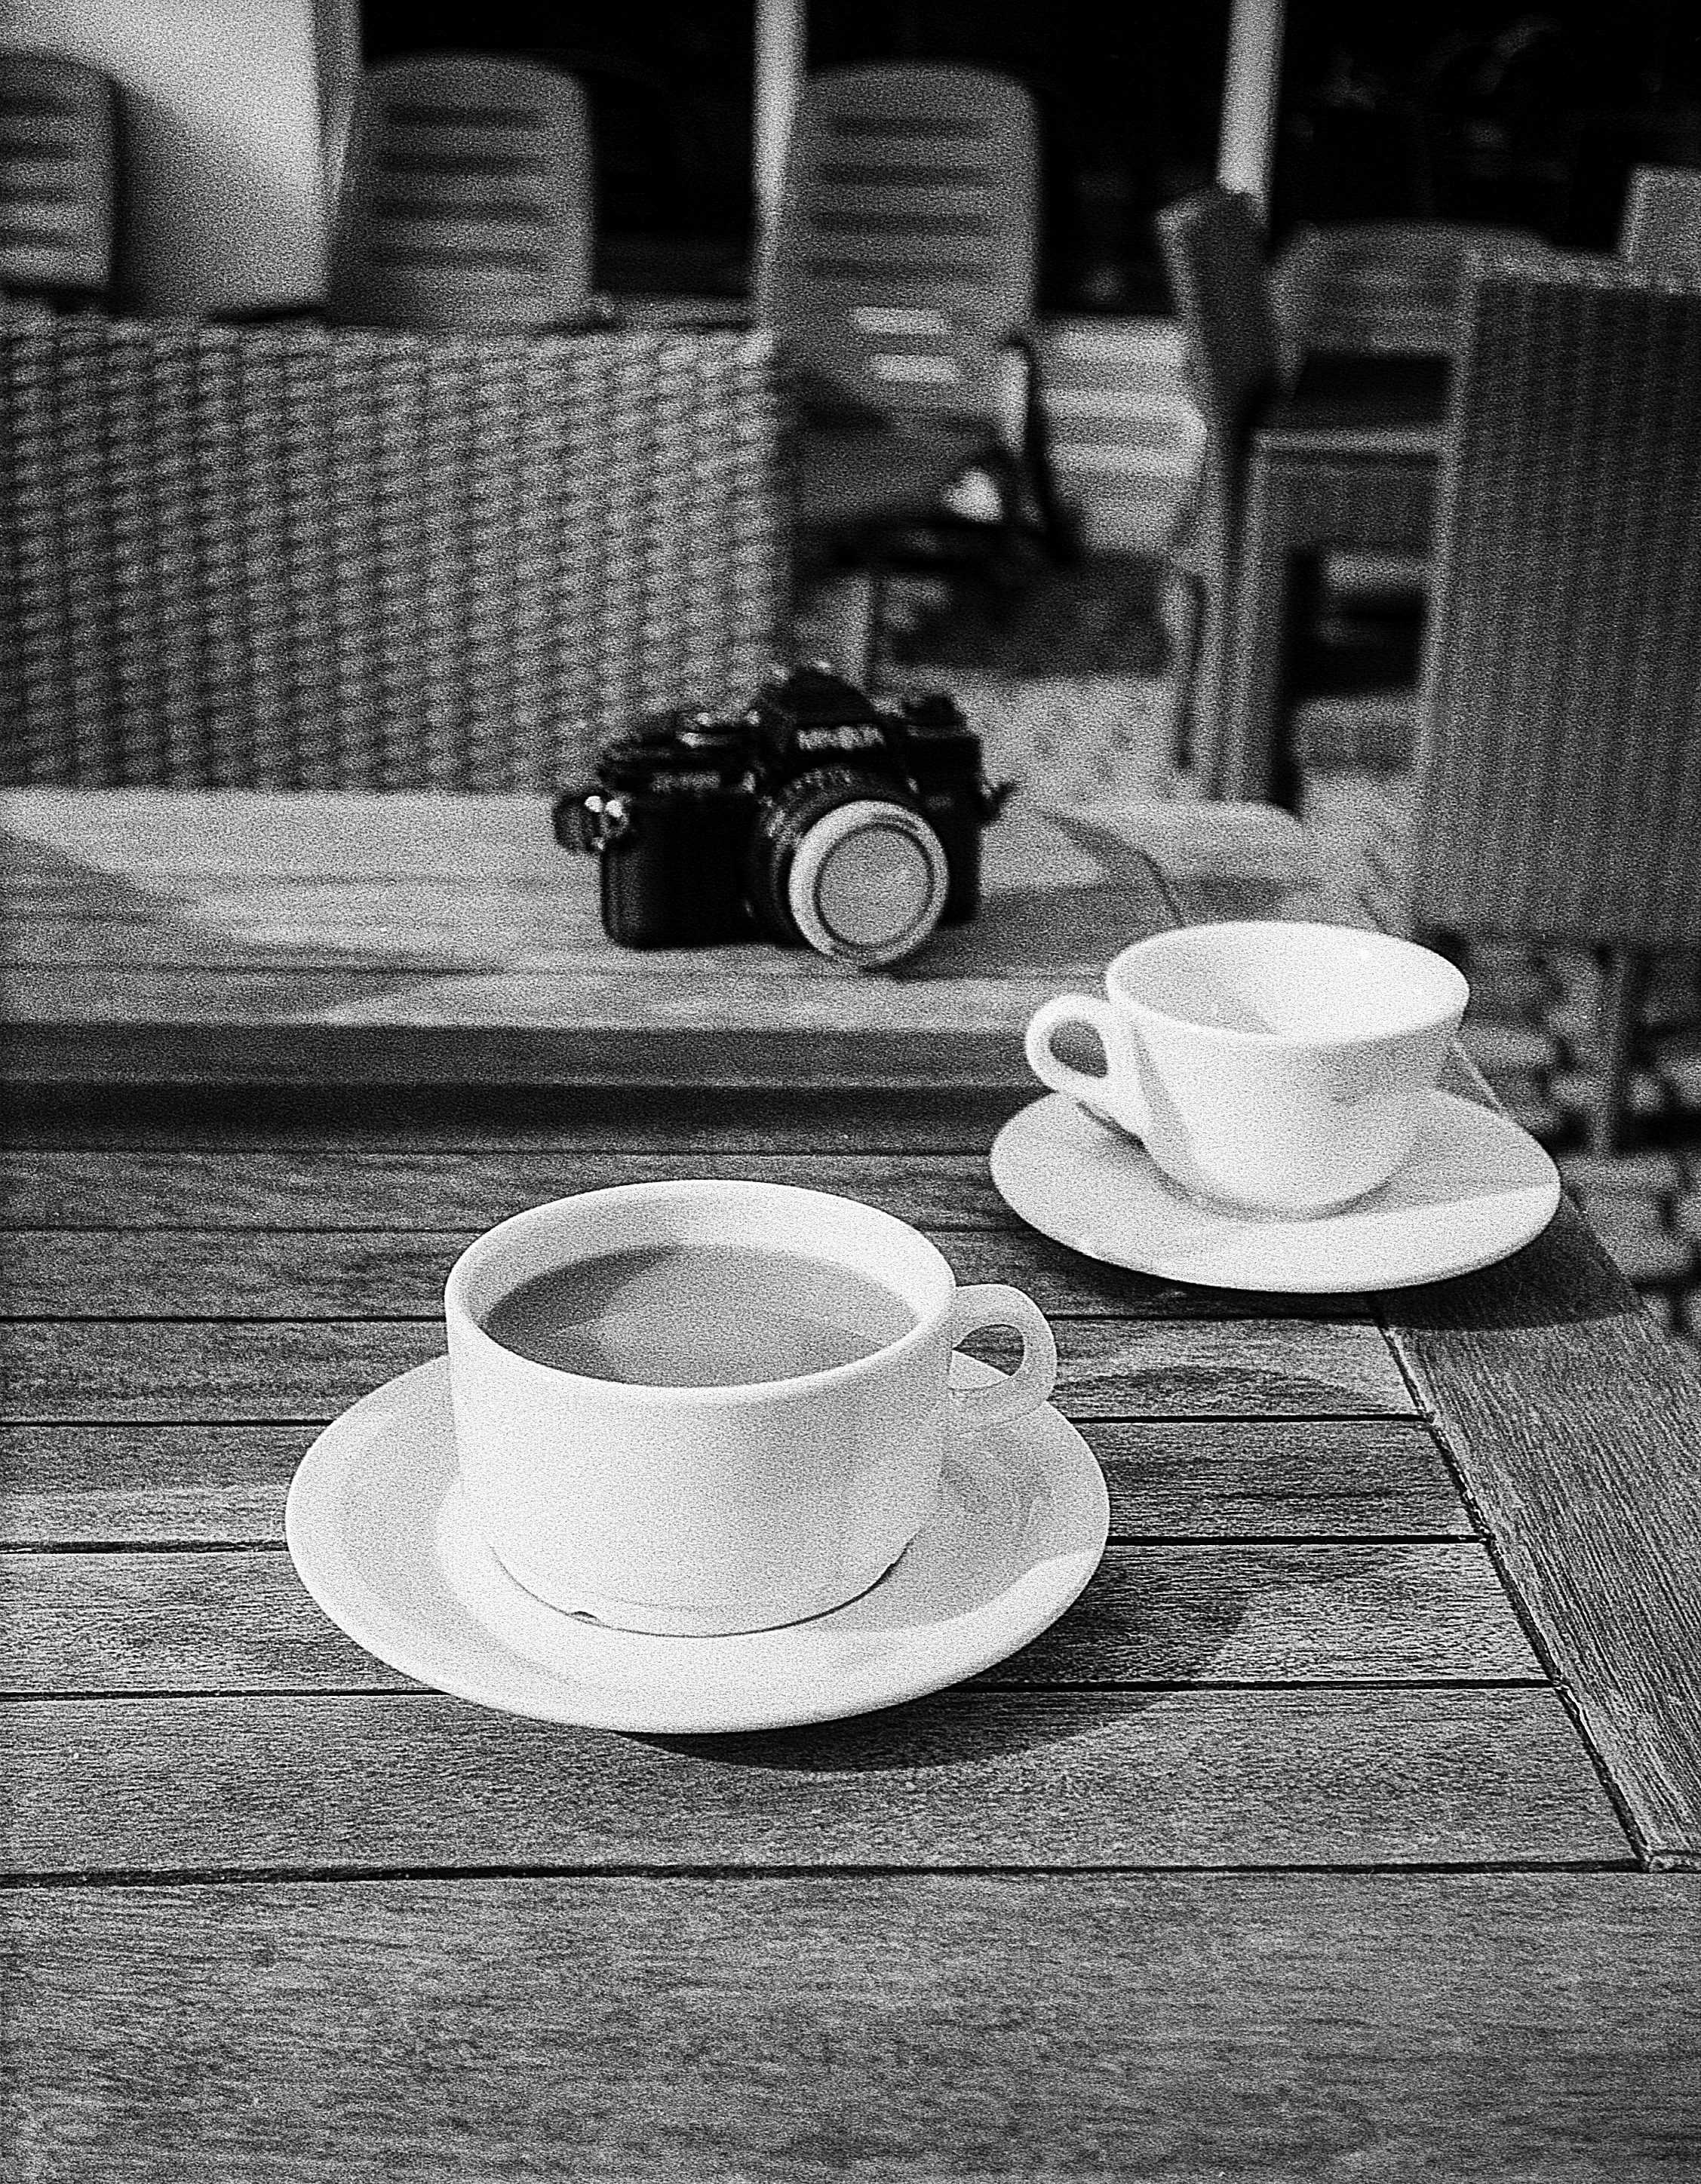
coffee, bokeh, black and white, white, camera, wheel, tea, morning, film, analog, cup, drink, black, monochrome, coffee cup, hotel, olympus, shape, ilford, minolta, x700, lc29, mju, pan100, selfdeveloped, pointandshoot, still life photography, monochrome photography